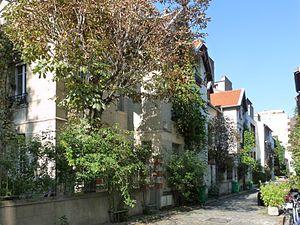
La villa Santos-Dumont à Paris
Le 15ᵉ arrondissement de Paris est l’un des vingt arrondissements de Paris. Il est situé sur la rive gauche de la Seine, dans le sud-ouest de la ville, et est le résultat de l’annexion des communes de Vaugirard et de Grenelle en 1860. Il s’agit du plus peuplé des arrondissements avec 235 178 habitants en 2017.
La villa Santos-Dumont est une voie du 15ᵉ arrondissement de Paris, en France.